Terry Dyson

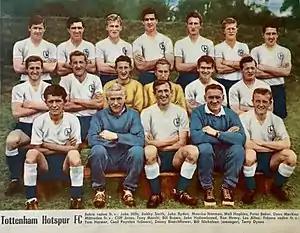
Tottenham Hotspur in 1960 with Danny Blanchflower (captain) and both goalkeepers, Bill Brown and John Hollowbread, in the team with Cecil Poynton as trainer and Bill Nicholson as manager. "Terry Dyson" sitting far right in the front row.

Terry Dyson (born 29 November 1934) is a retired footballer who played as a winger.